Sky position (RA, Dec in degrees): 339.969, -0.8549
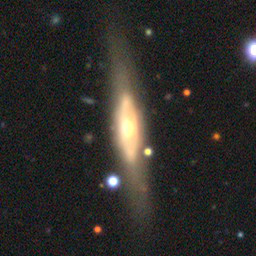
Galaxy morphology: Edge-on Galaxies with Bulge